Martinikerk (Doesburg)

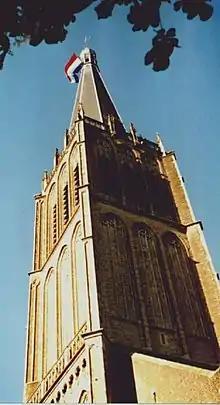
Tower of the Sint Martinuskerk

The Martinikerk (also "Sint Martinuskerk" or "Hervormde kerk") is a church in Doesburg, Netherlands. The church's tower is the eighth tallest in the Netherlands at .